Den Hulst

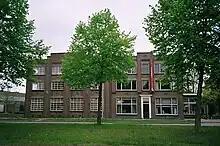
A building of the former Union bicycle manufacturing plant in Den Hulst

In 1904, the Van den Berg brothers opened the Union bicycle manufacturing plant in Den Hulst. The company also included building materials and lumber plants and eventually branched into mopeds. It fast became Nieuwleusen's biggest employer. In its early years, Union printed "on the Dedemsvaart" or simply "Dedemsvaart" on its publicity material because people were more likely to be familiar with the canal than with the settlement of Den Hulst; this caused some to link the factory with the town of Dedemsvaart east of Den Hulst.